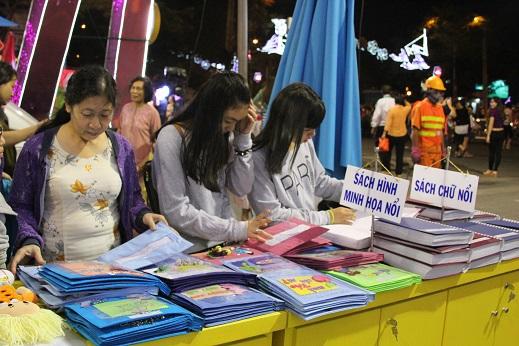
có một người lính mặc đồng phục cứu hoả đang ở bên phải của khung cảnh